Beatlemania (musical)

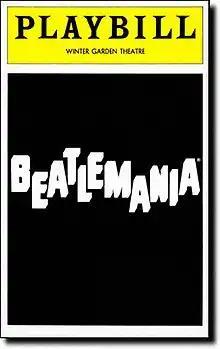
Broadway "Playbill" cover

Beatlemania was a Broadway musical revue focused on the music of the Beatles as it related to the events and changing attitudes of the tumultuous 1960s. A "rockumentary," advertised as ""Not the Beatles, but an incredible simulation"," it ran from May 1977 to October 1979 for a total of 1,006 performances.